Circus Renz

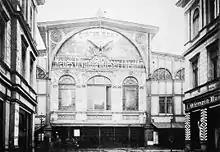
Former Circus Renz building, Berlin, 1898

Circus Renz was a German circus company. It was established in 1842 in Berlin by Ernst Jakob Renz (1815–1892) as "Circus Olympic" and existed until 1897. The company had several stationary buildings in Berlin, Hamburg, Bremen, Breslau and Vienna.